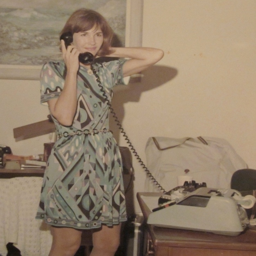
woman , wife of astronaut , in a dress - 1960s